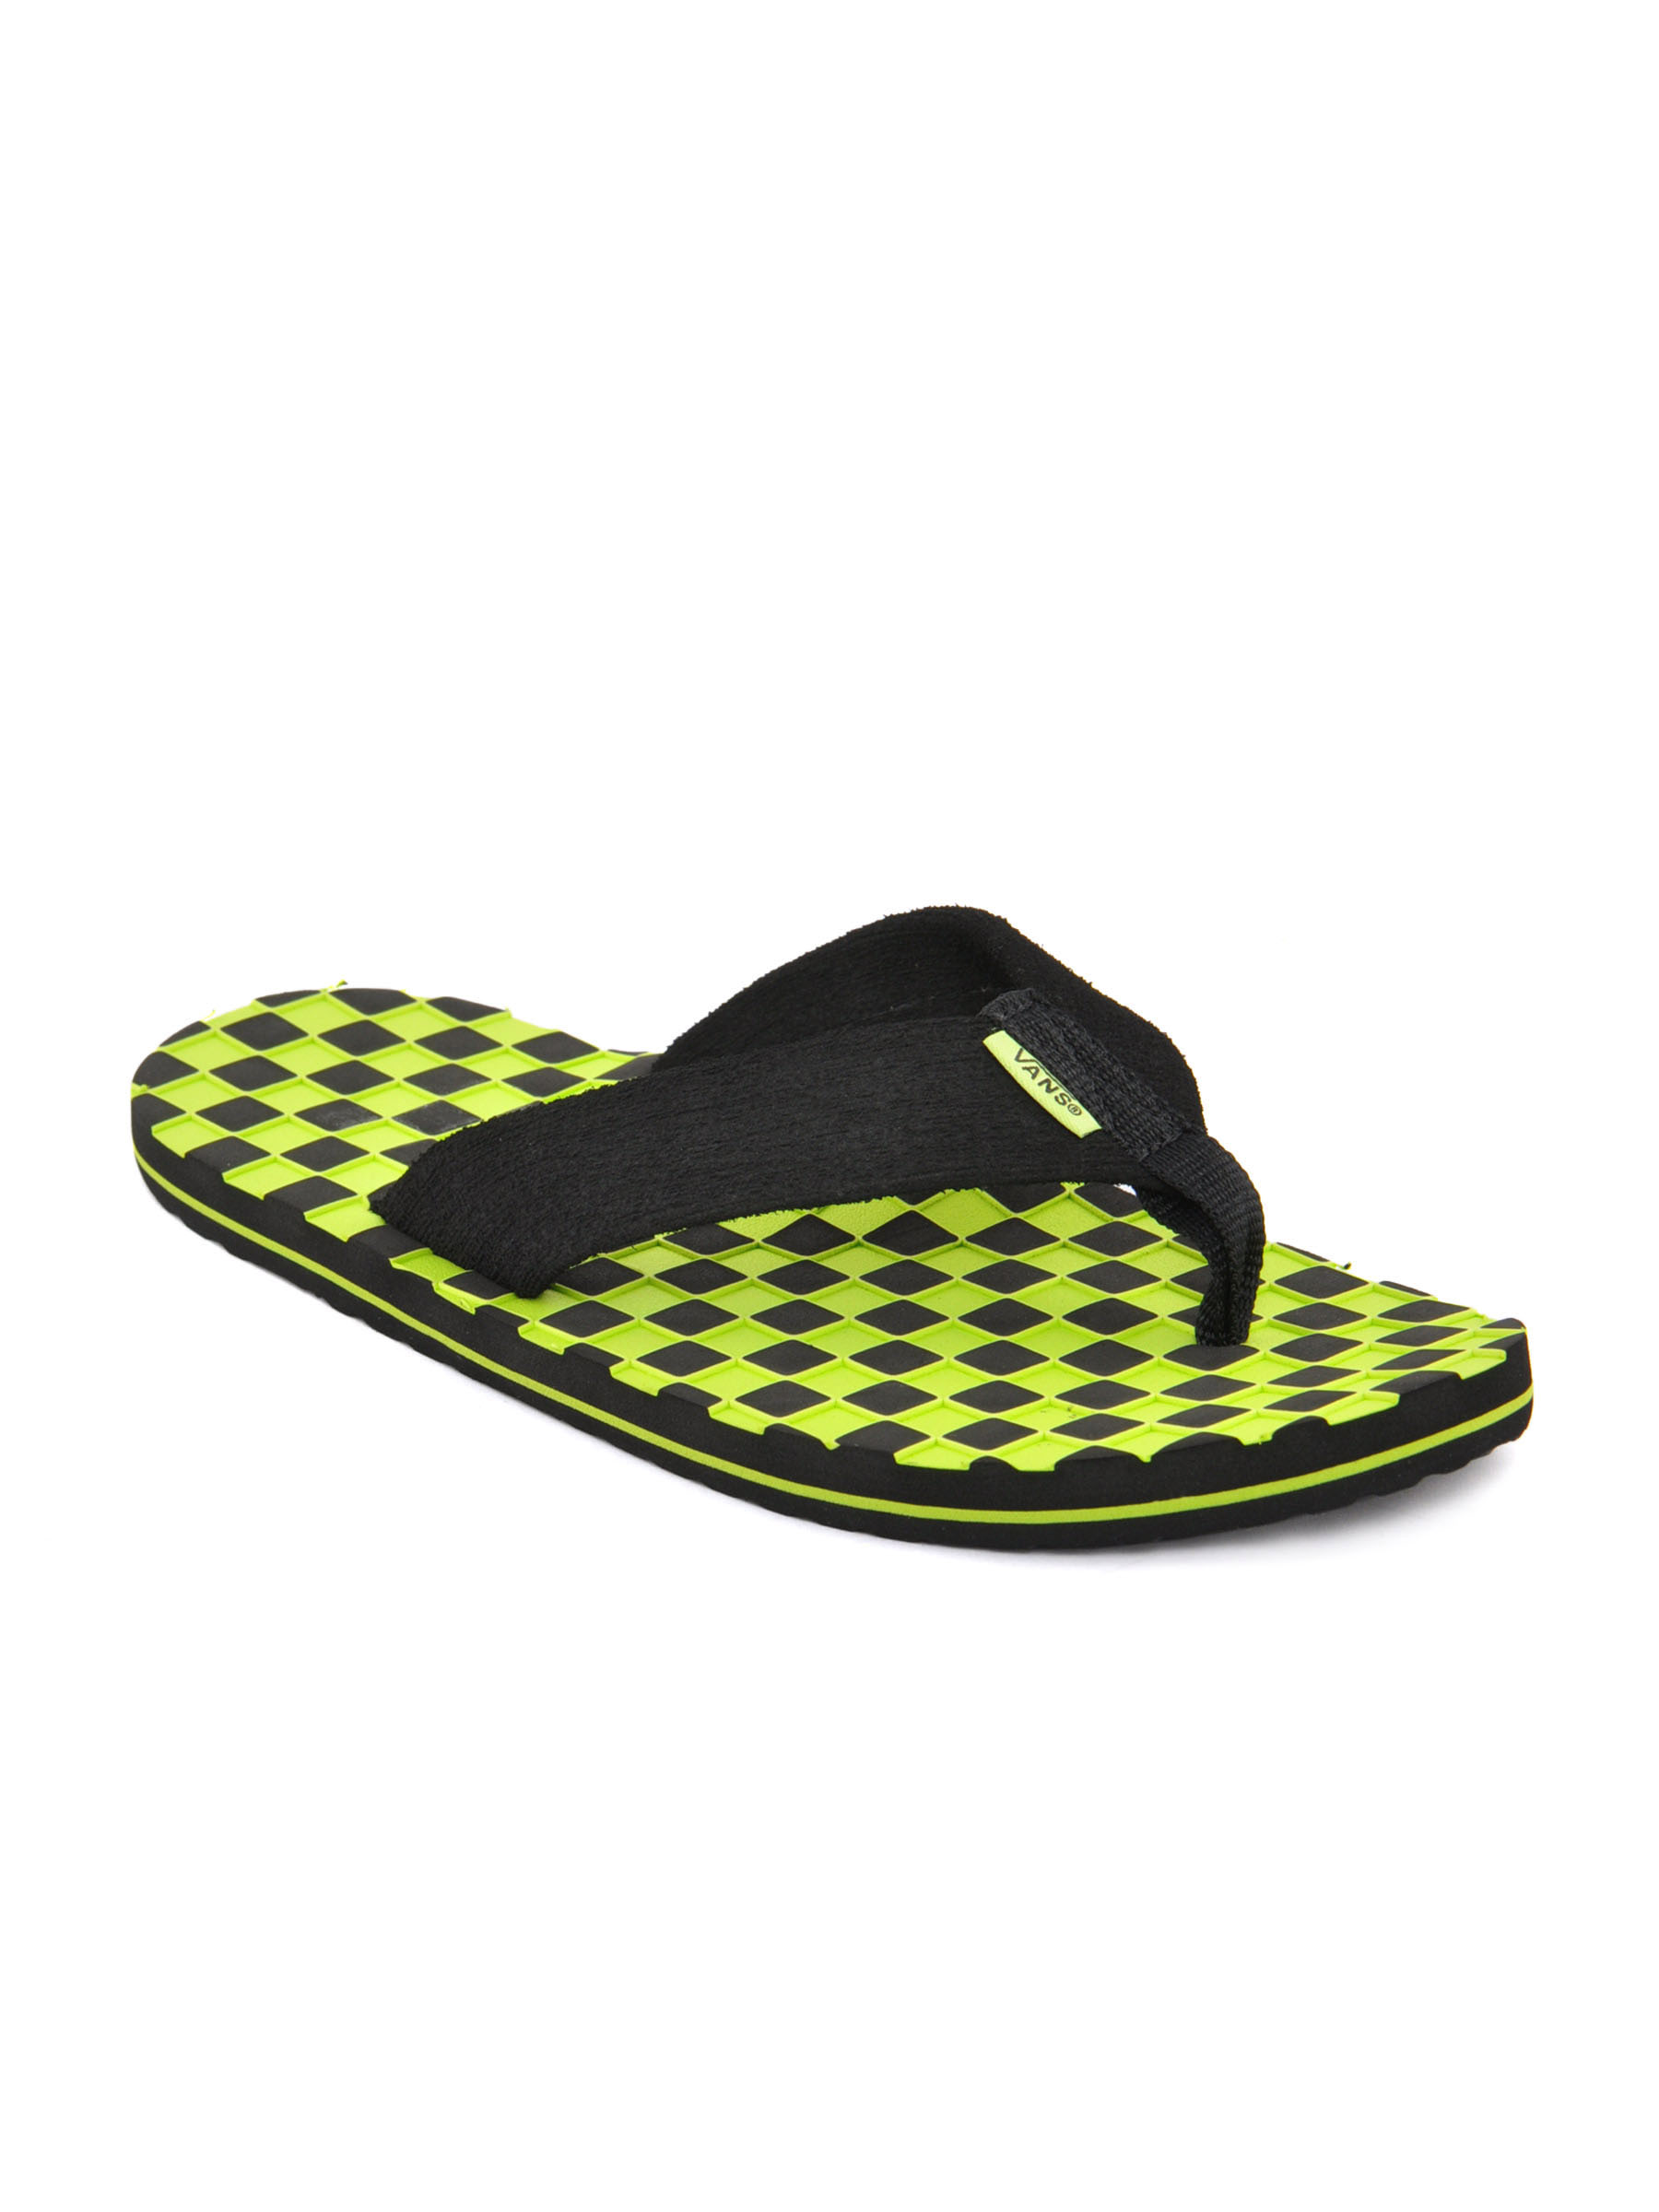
Vans Men Thresher Green Slipper
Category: Footwear / Sandal / Sandals
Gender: Men
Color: Green
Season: Fall 2011
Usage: Casual